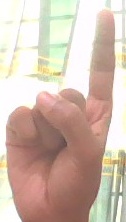
ASL sign: 1